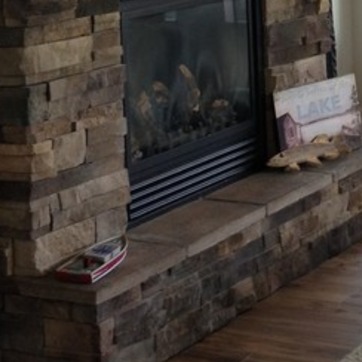
Material: metal